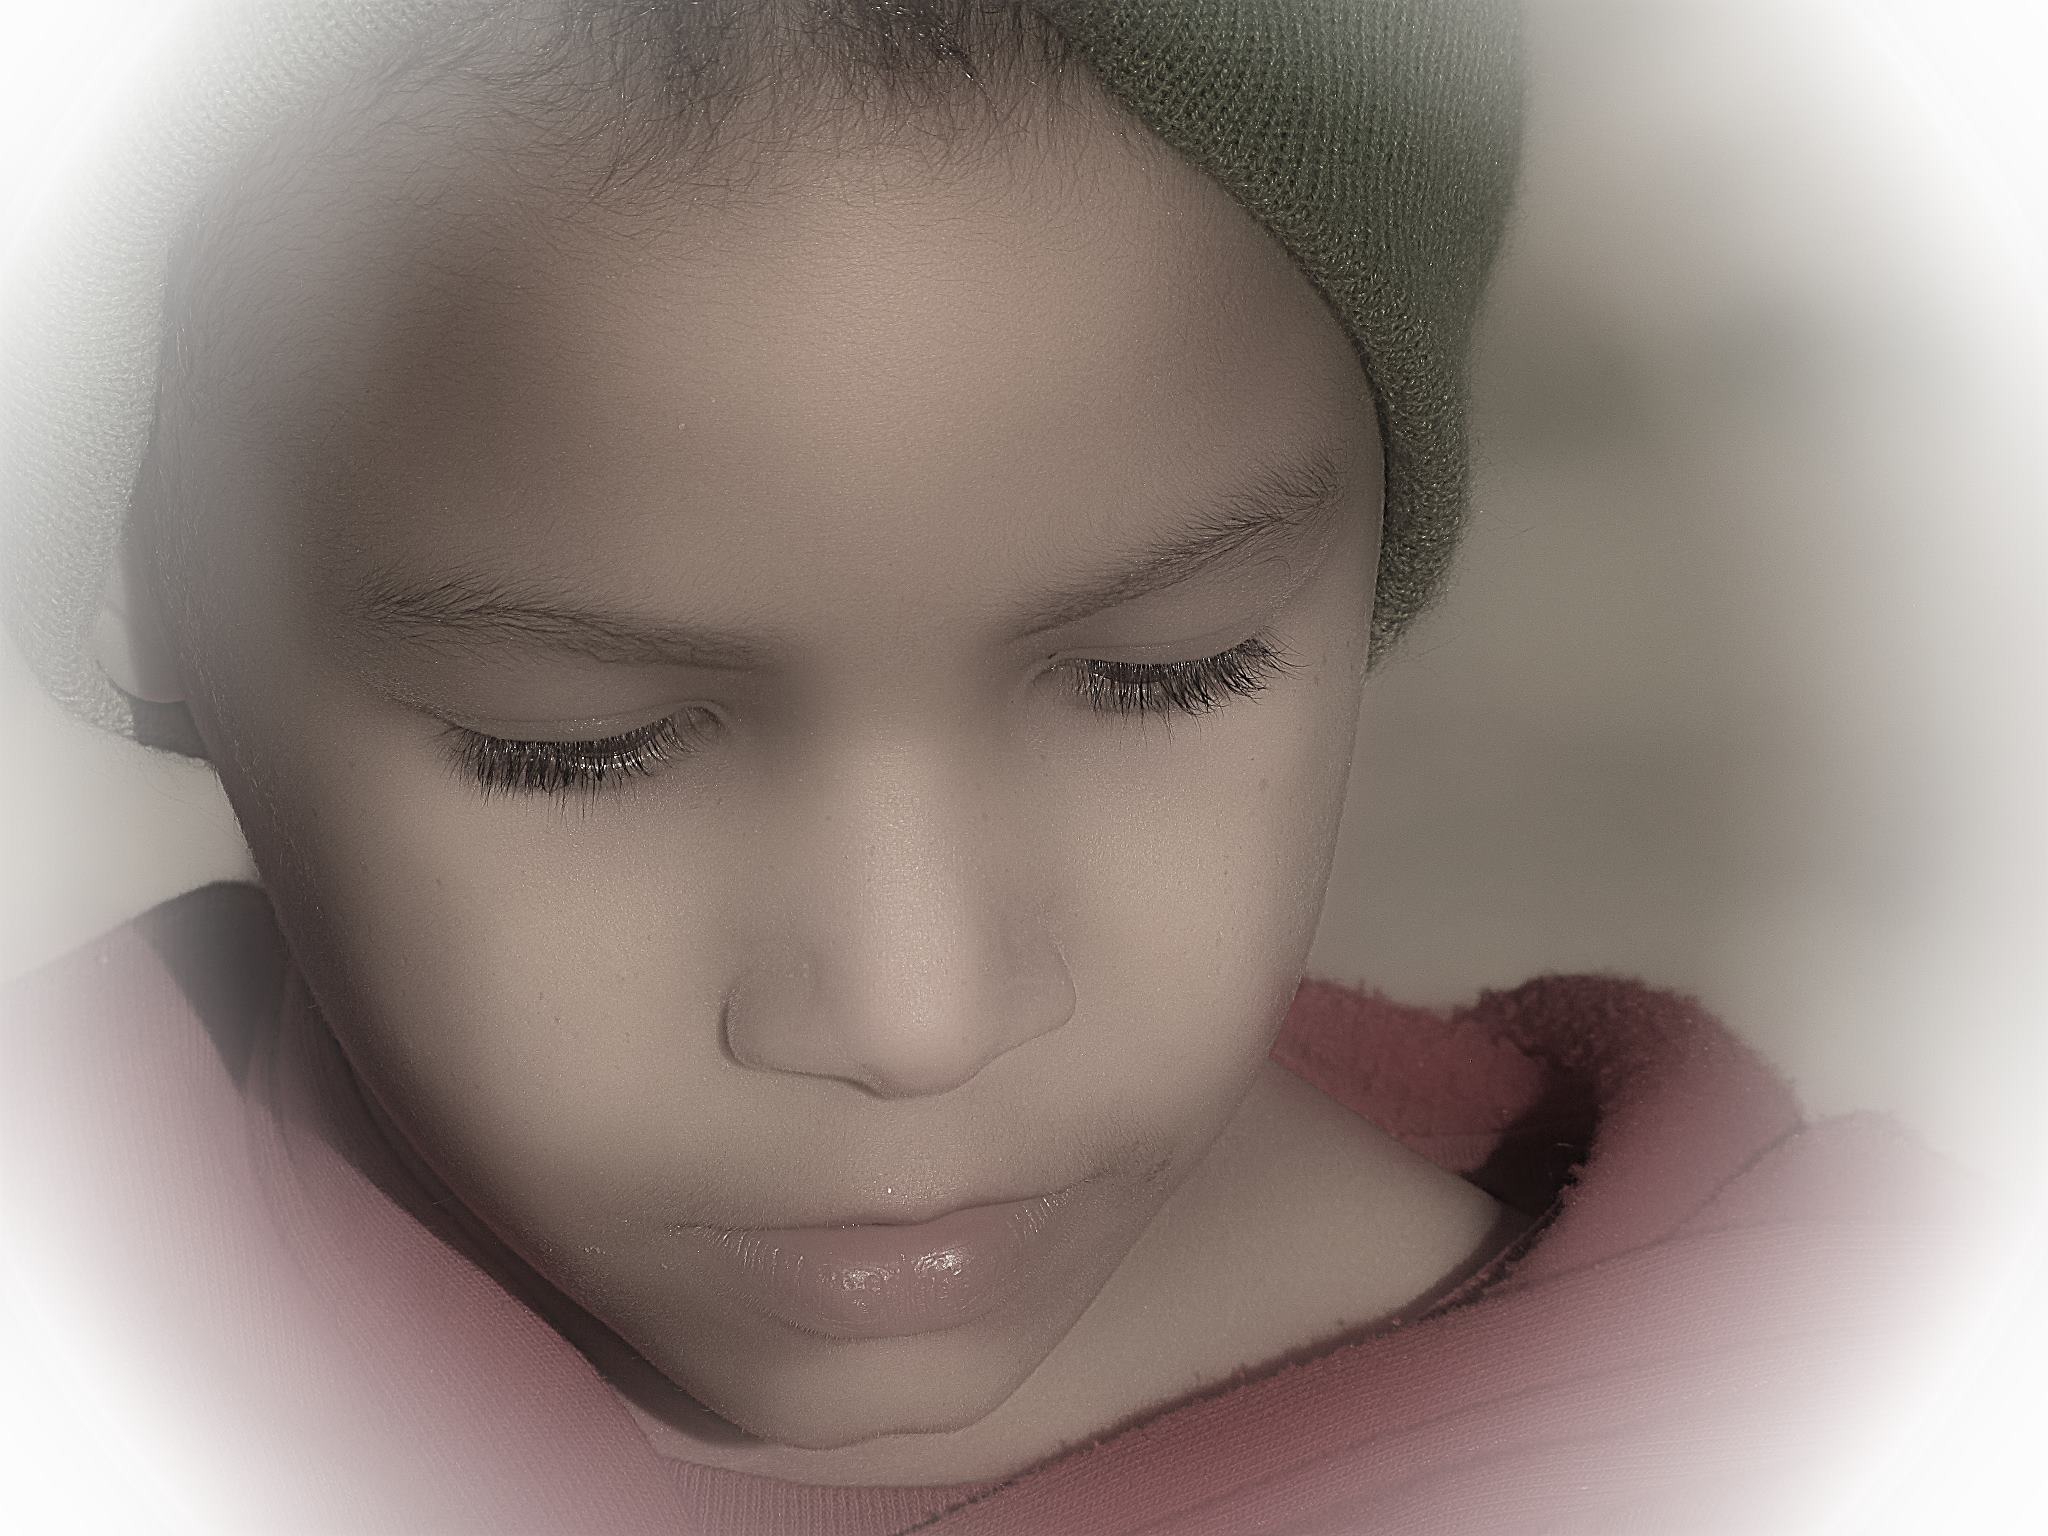
hand, girl, photography, boy, kid, portrait, model, child, hat, ear, facial expression, lip, mouth, close up, human body, face, nose, cheek, drawing, infant, toddler, eye, head, skin, beauty, organ, emotion, sense, portrait photography